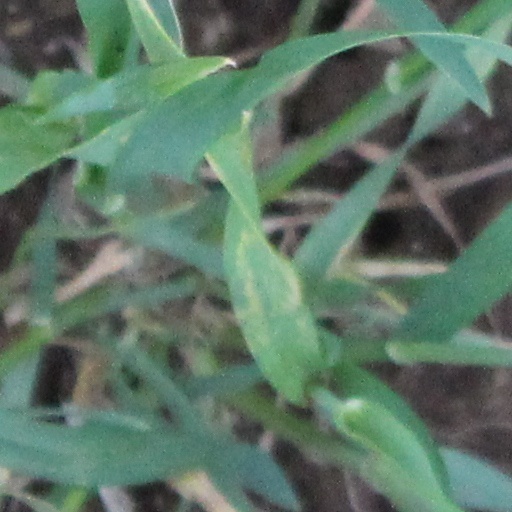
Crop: wheat